Personality and image of Elizabeth II

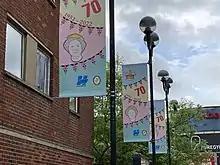
Banners marking the Queen's platinum Jubillee in Borehamwood, Hertfordshire

In November 1999, a referendum in Australia on the future of the Australian monarchy favoured its retention in preference to an indirectly elected head of state. Many republicans credited Elizabeth's personal popularity with the survival of the monarchy in Australia. In 2010, Prime Minister Julia Gillard noted that there was a "deep affection" for Elizabeth in Australia and another referendum on the monarchy should wait until after her reign. Gillard's successor, Malcolm Turnbull, who led the republican campaign in 1999, similarly believed that Australians would not vote to become a republic in her lifetime. "She's been an extraordinary head of state", Turnbull said in 2021, "and I think frankly, in Australia, there are more Elizabethans than there are monarchists". Similarly, referendums in both Tuvalu in 2008 and Saint Vincent and the Grenadines in 2009 saw voters reject proposals to become republics.